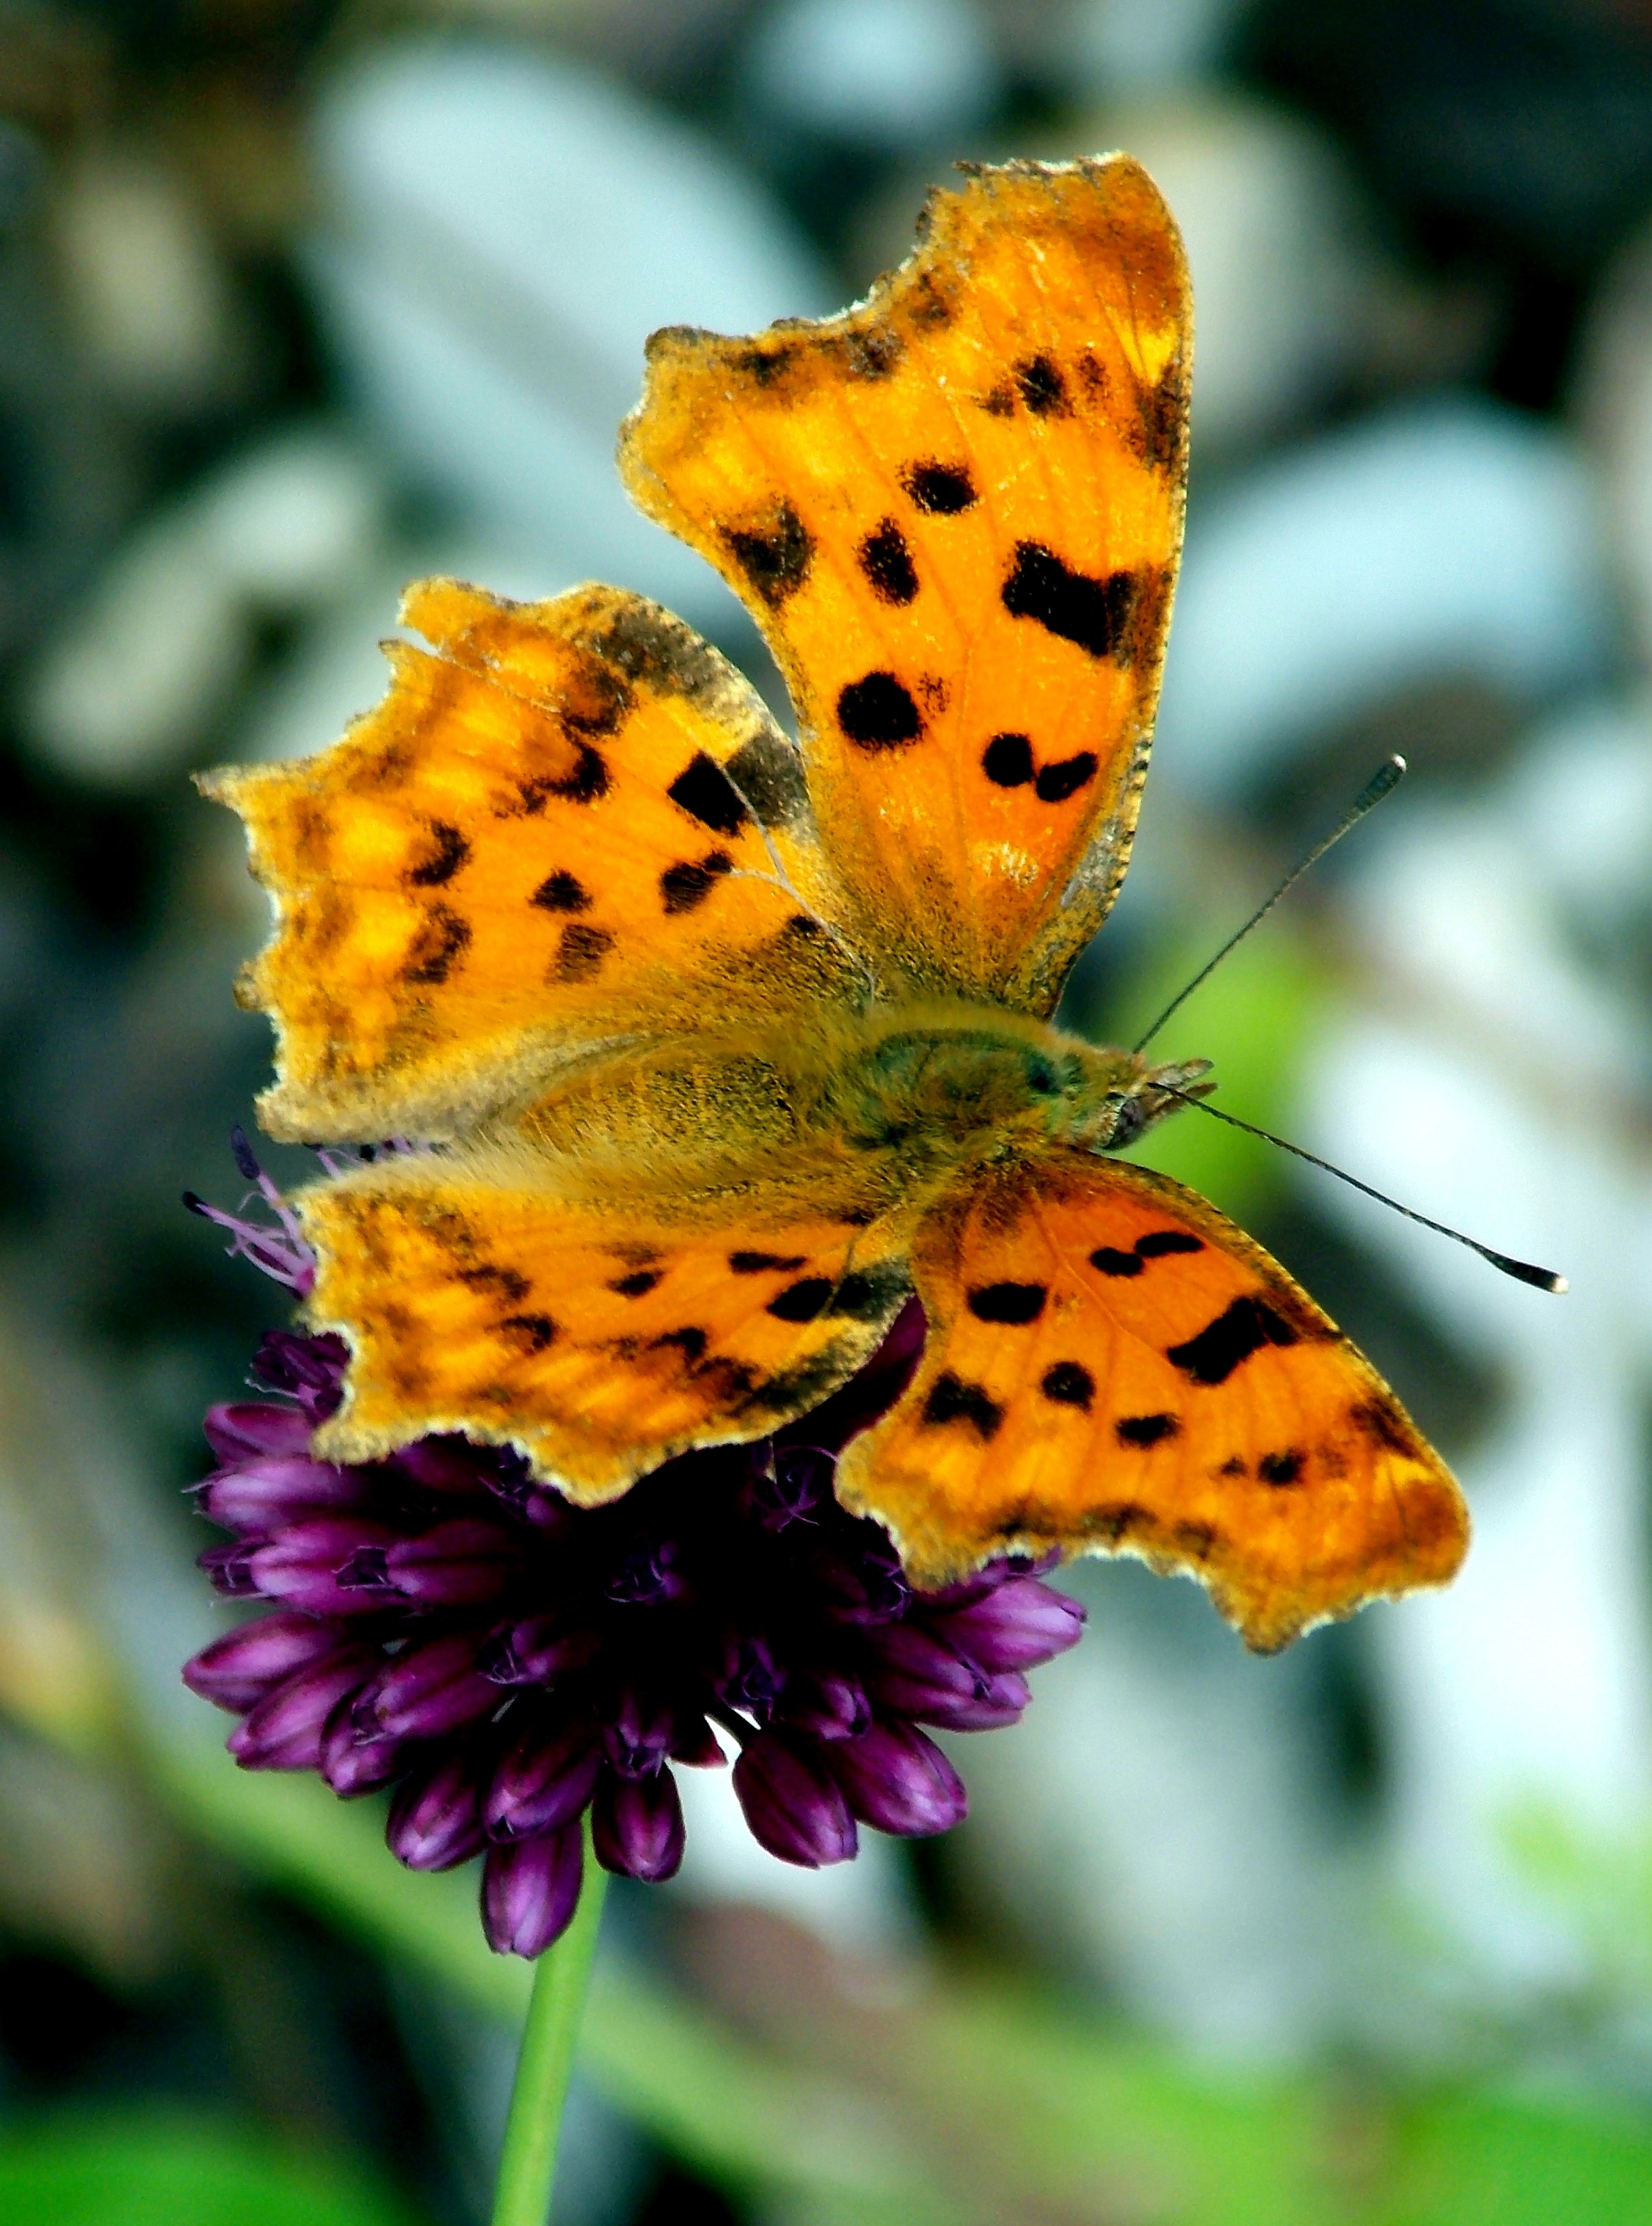
nature, blossom, wing, plant, photography, flower, petal, bloom, fly, insect, botany, butterfly, garden, flora, fauna, invertebrate, wildflower, close up, monarch butterfly, animals, butterflies, nectar, flight insect, macro photography, arthropod, probe, edelfalter, pollinator, patch butterflies, c falter, plant stem, moths and butterflies, lycaenid